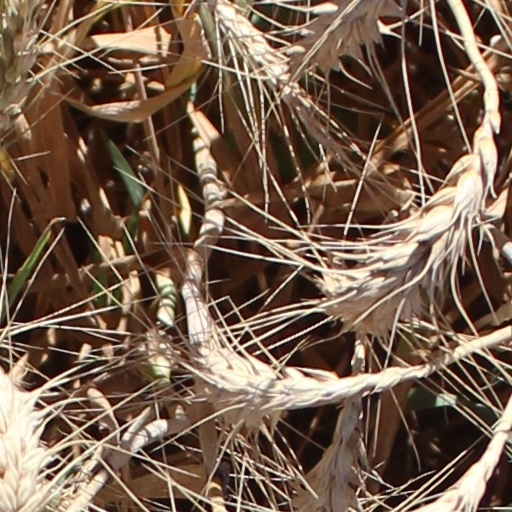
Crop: wheat